Old Berrien County Courthouse Complex

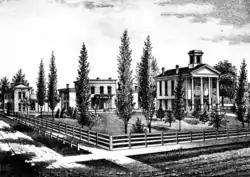
Courthouse Complex c. 1880

The Old Berrien County Courthouse Complex , also known as the History Center at Courthouse Square, is a historic district located in Berrien Springs, Michigan. The complex is 1.6 acres and is home to five structures, two of which are the oldest of their kind in the state of Michigan. While the property and its buildings are owned by Berrien County and stewarded by the Berrien County Historical Association. While the historic 1839 Courthouse was added to the National Register of Historic Places in 1970, the BCHA resubmitted the application to include the remaining property added during the 1970s. The application was approve and the entire complex was added to the register 1982.